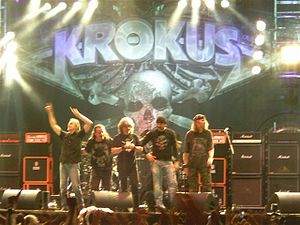
Krokus (band)
Krokus i 2008
Krokus er et hard rock/heavy metal band fra Schweiz.